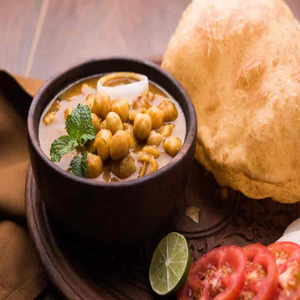
Dish: cholebhature